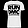
Label: T - shirt / top